Lake Shore Drive Bridge (Michigan)

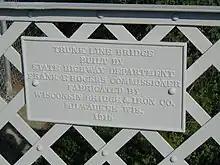
Commemorative placard on the guard rail

The bridge is a Warren deck truss and continuous deck truss made of riveted steel. The bridge has three spans: a main span of flanked by two spans. The guard rails are made of woven steel lattice.